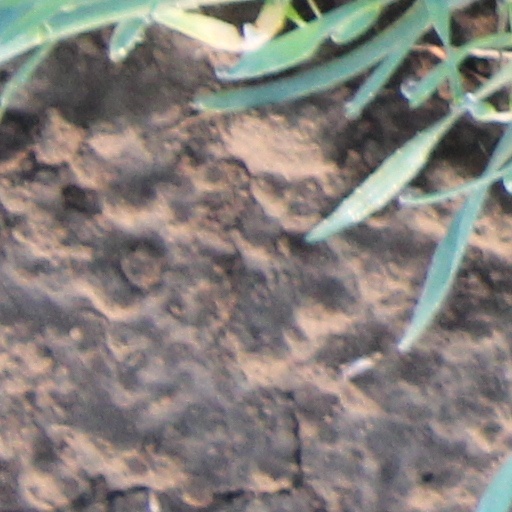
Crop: wheat